Adam Bell

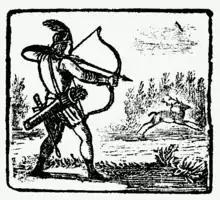
Woodcut illustration of Adam Bell, likely from the 19th century

Adam Bell was a legendary English outlaw. He and his companions William of Cloudsley and Clym of the Clough lived in Inglewood Forest near Carlisle and were figures similar to Robin Hood. Their story is told in Child Ballad 116 entitled "Adam Bell, Clym of the Cloughe and Wyllyam of Cloudeslee". The basis of the tale has historical roots in the criminal activities of the Folville and Coterel gangs. At one point William of Cloudsley, who is famed as an archer, shoots an arrow through an apple on his son's head at six score paces, a feat also ascribed to William Tell and other heroes. The oldest known copy of this ballad was printed by Wynkyn de Worde in 1505. There are notable parallels between this ballad and that of "Robin Hood and the Monk", but whether either legend was the source for the other cannot be established.